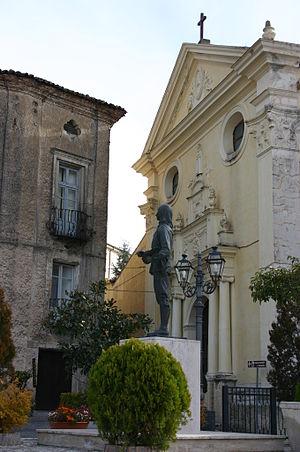
Taverna est une commune italienne de la province de Catanzaro dans la région Calabre en Italie. Elle se trouve au pied des montagnes de la Sila, et comptait environ 2 560 habitants en 2019.